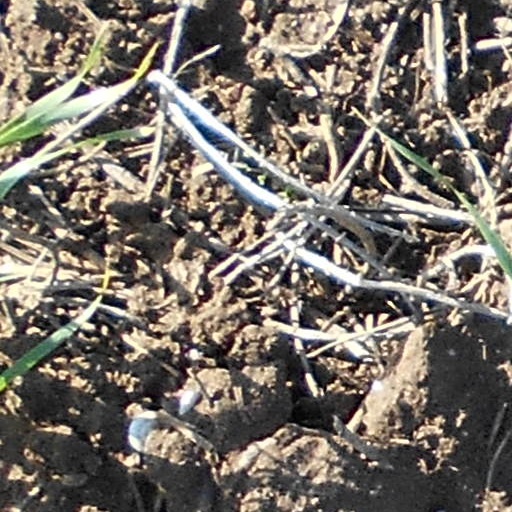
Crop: wheat